August Vandekerkhove

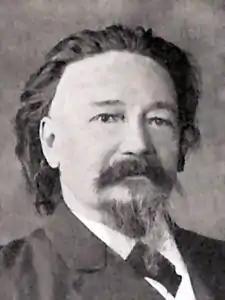
August Vandekerkhove

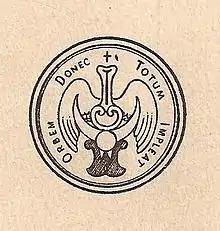
Seal of the Cosmosophic Movement

August Vandekerkhove (Kanegem, 15 October 1838 – Mâcon, 24 March 1923) was a Belgian writer, art painter and inventor. He wrote under the pseudonym S.U.Zanne. He started a movement he called Cosmosofie (Cosmosophy), which he claimed it to be the anti-thesis of Theosophy.